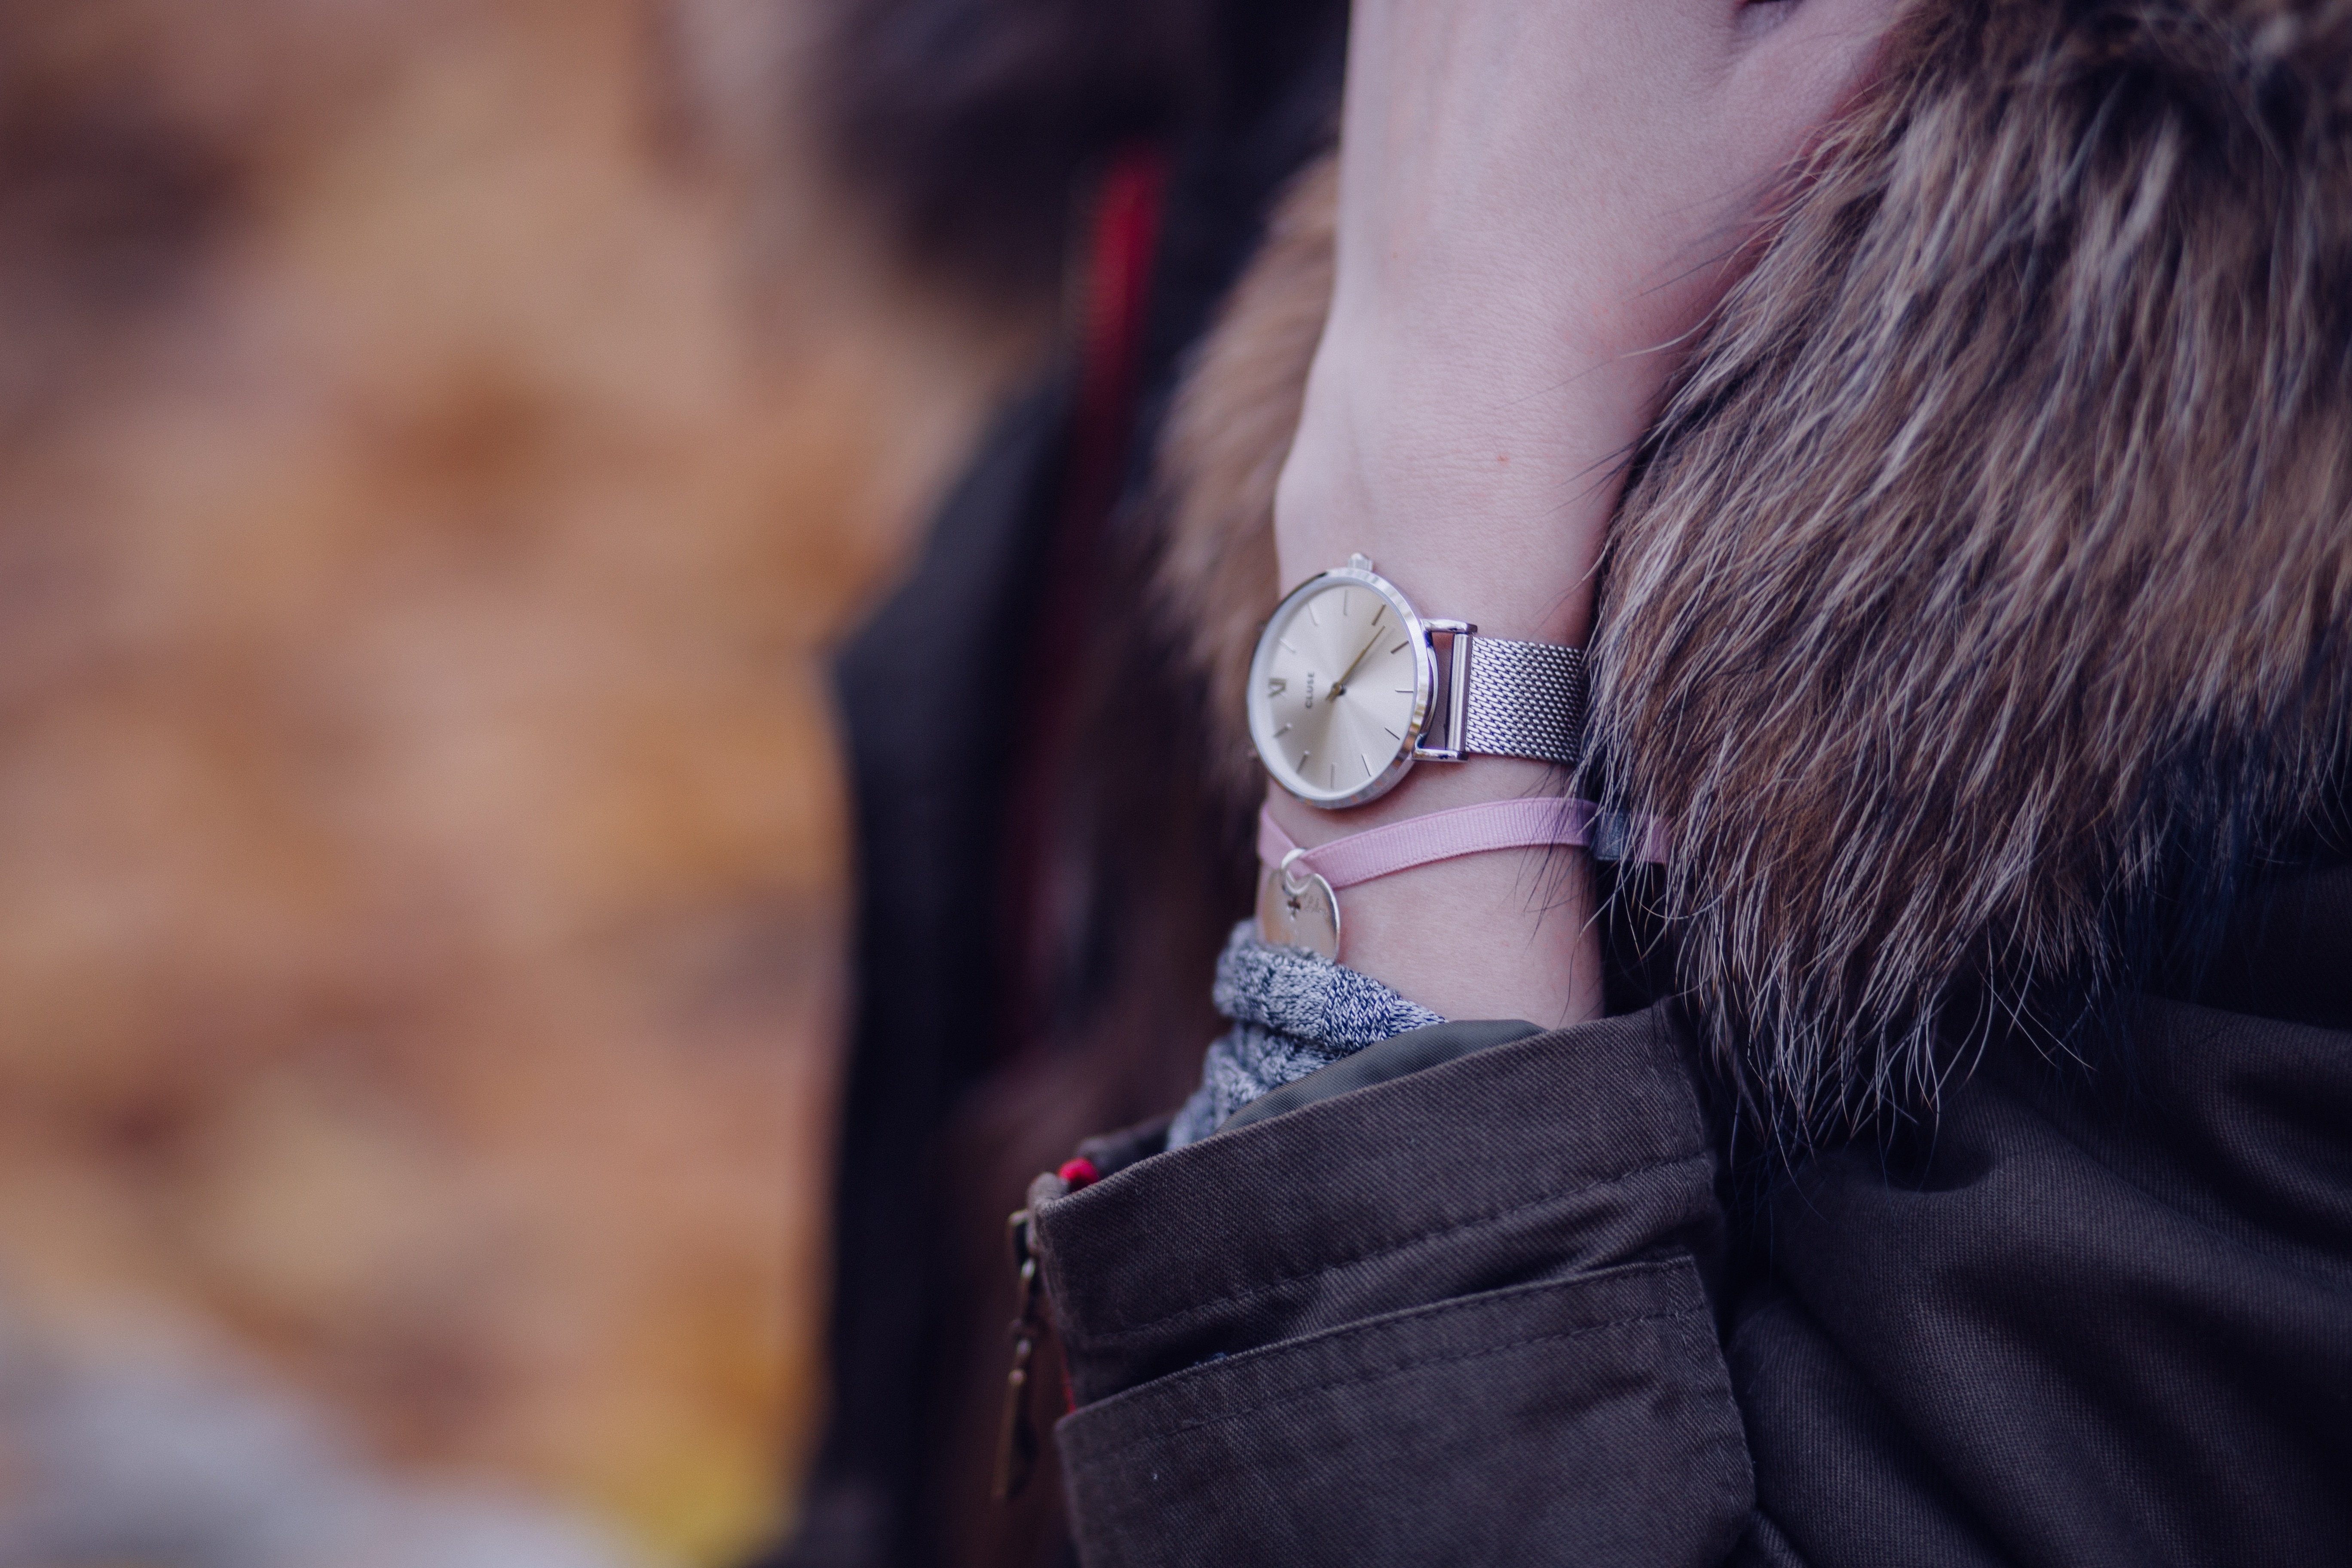
watch, hand, person, blur, girl, hair, photography, time, fur, portrait, model, spring, color, fashion, blue, lady, jacket, hairstyle, close up, eye, glasses, photograph, beauty, wear, adult, interaction, photo shoot, sense